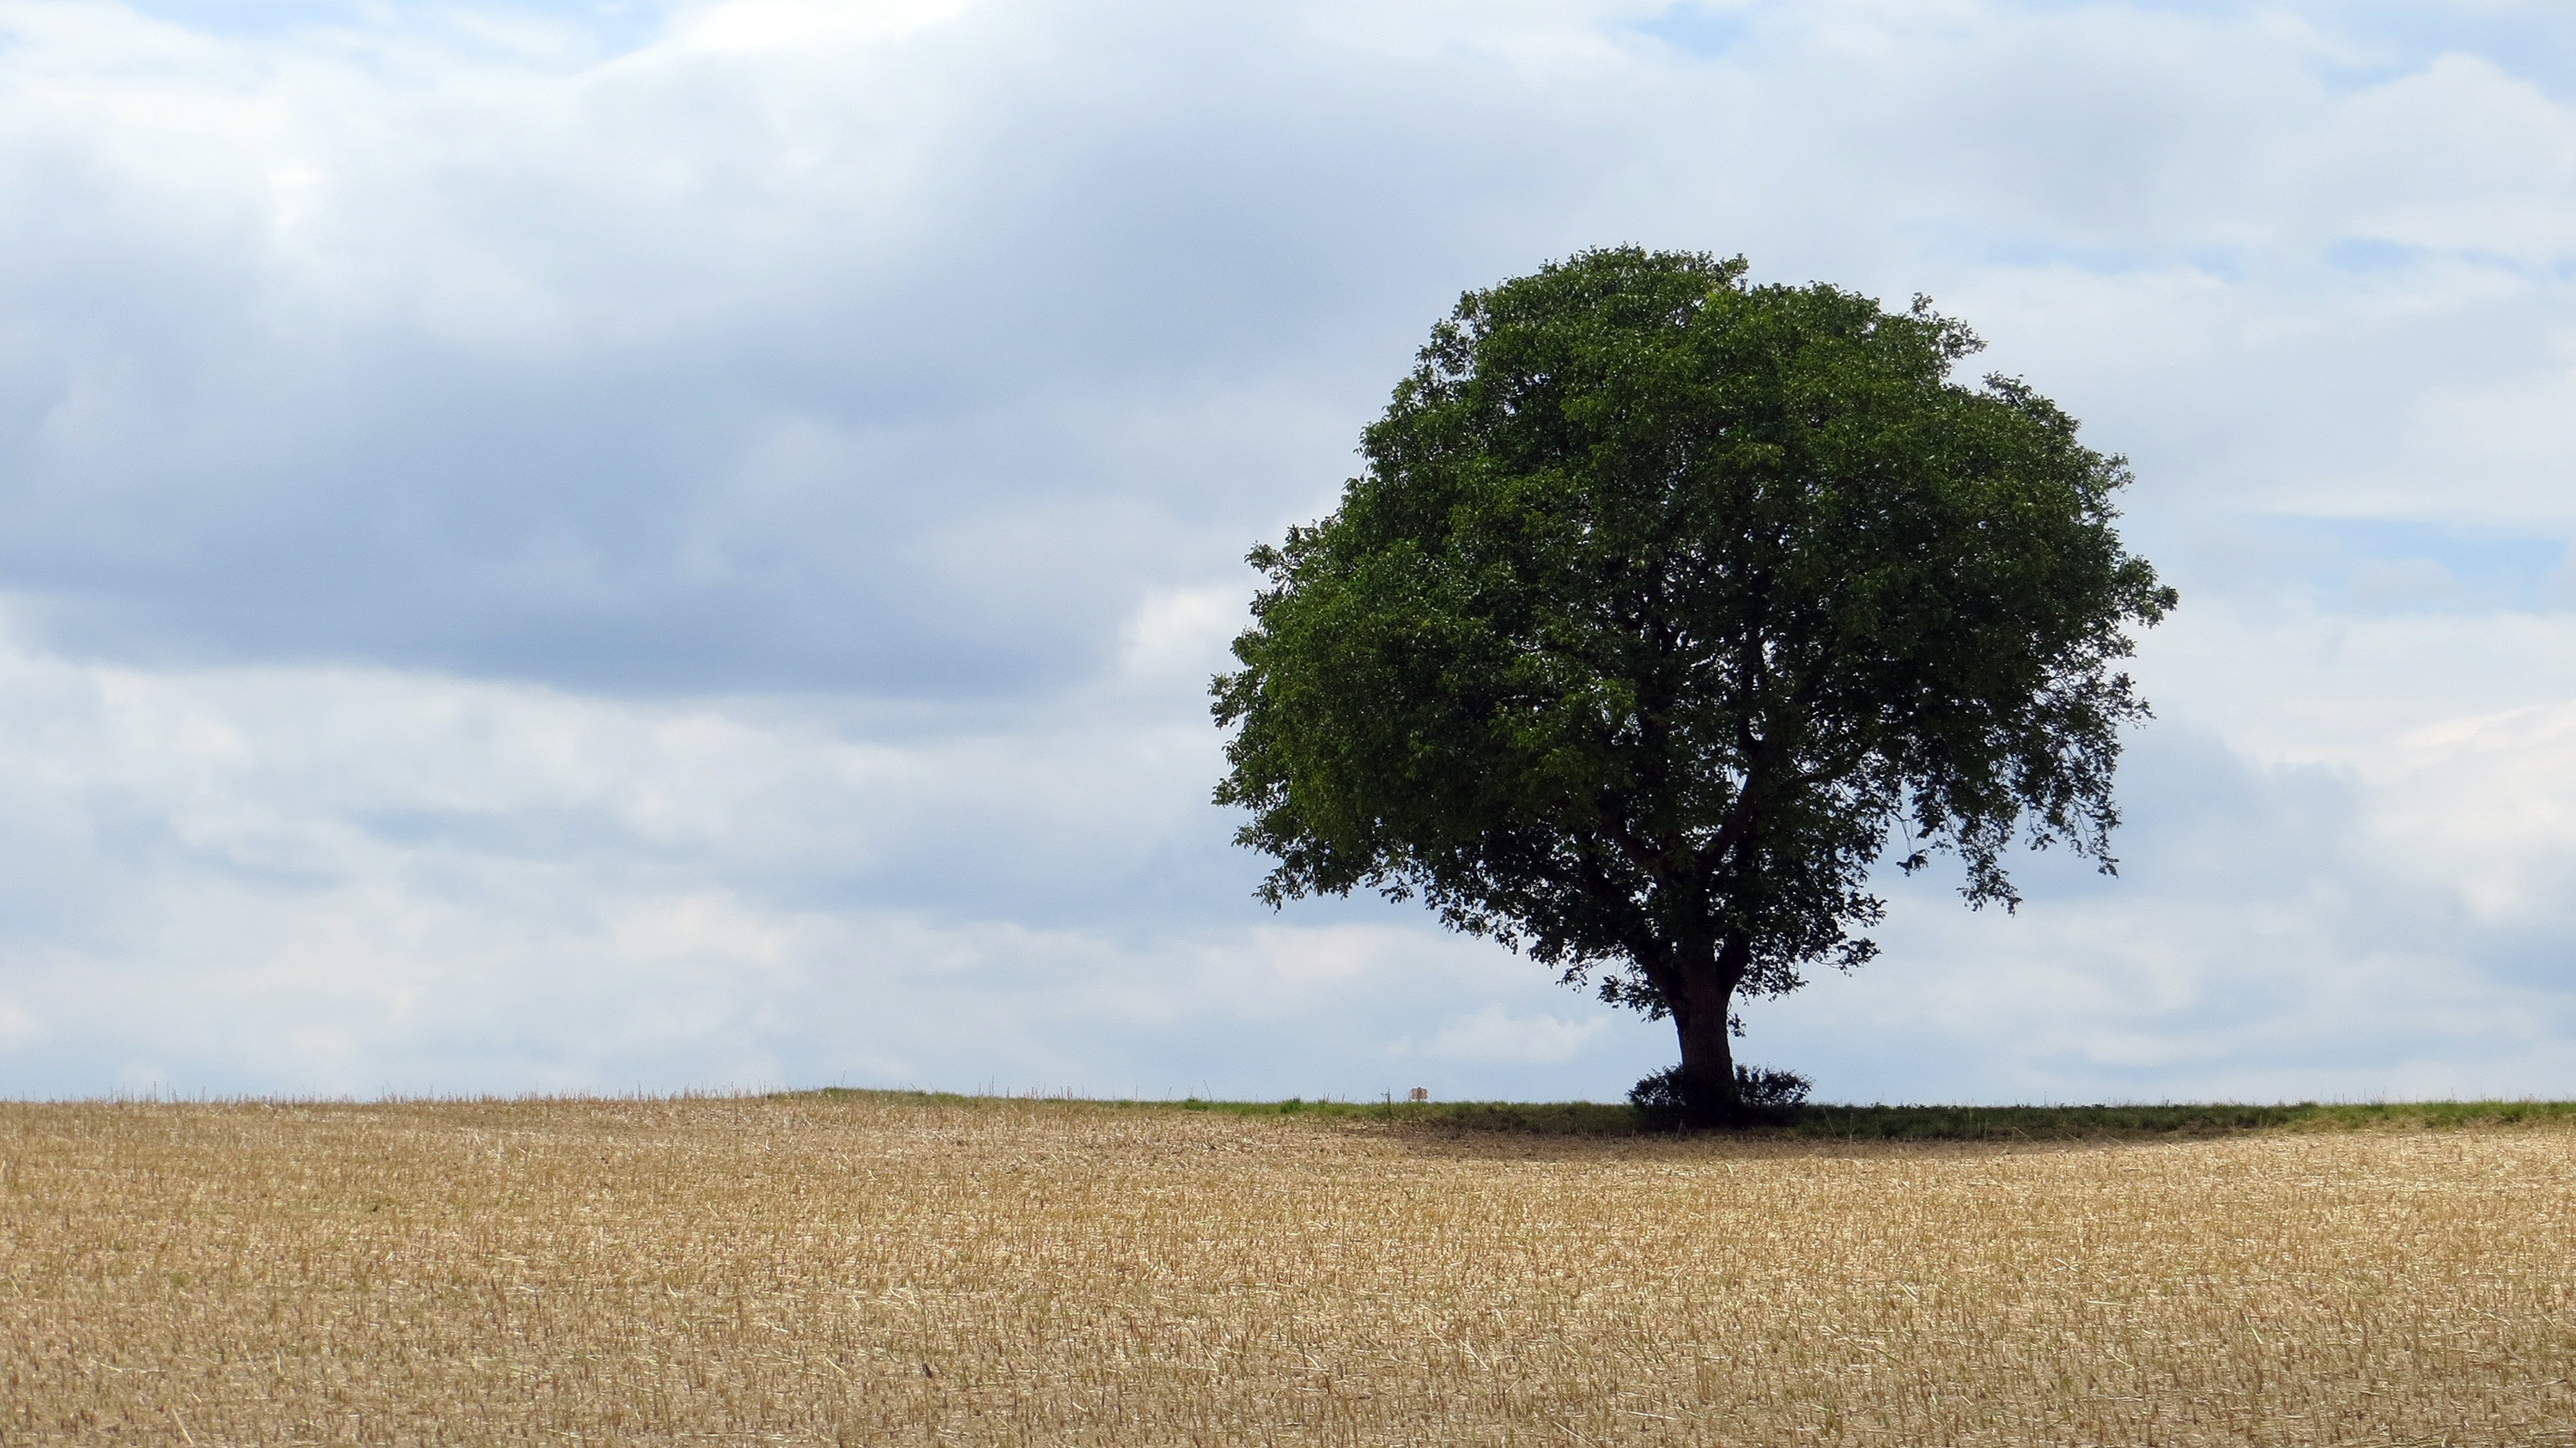
landscape, tree, nature, grass, horizon, cloud, plant, sky, field, meadow, prairie, hill, wind, soil, contrast, agriculture, savanna, plain, grassland, habitat, ecosystem, rural area, flowering plant, natural environment, grass family, woody plant, land plant